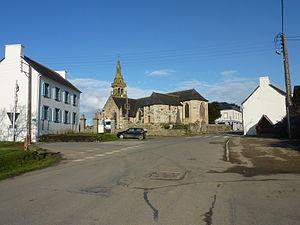
Le Tréhou
Le Tréhou [lə tʁeu] est une commune du département du Finistère, dans la région Bretagne, en France.